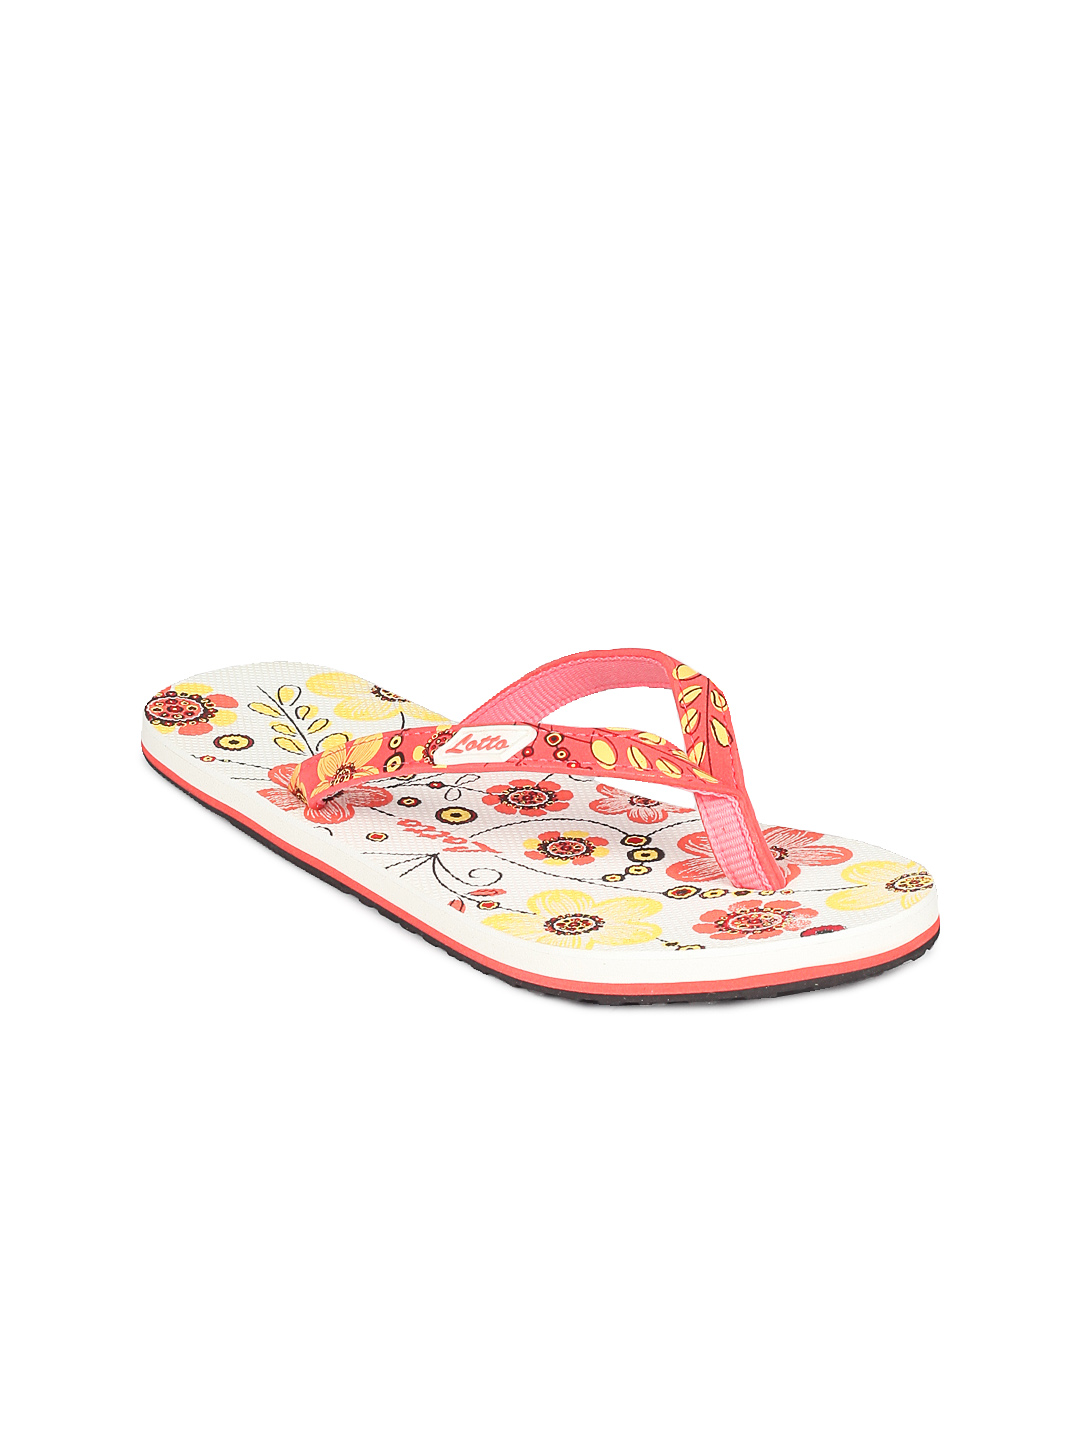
Lotto Women White & Pink Blossom Flip Flops
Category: Footwear / Flip Flops / Flip Flops
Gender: Women
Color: White
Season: Summer 2012
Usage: Casual